Song structure

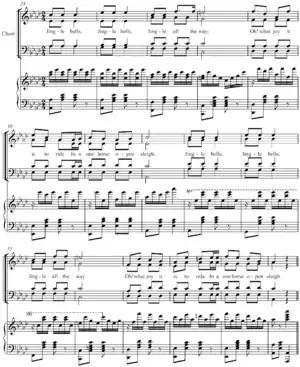
"Jingle Bells"'s chorus or

The terms "chorus" and "refrain" are often used interchangeably, both referring to a recurring part of a song. When a distinction is made, the chorus is the part that contains the hook or the "main idea" of a song's lyrics and music, and there is rarely variation from one repetition of the chorus to the next. A refrain is a repetitive phrase or phrases that serve the function of a chorus lyrically, but are not in a separate section or long enough to be a chorus. For example, refrains are found in the Beatles' "She Loves You" ("yeah, yeah, yeah"), AC/DC's "You Shook Me All Night Long", Simon & Garfunkel's "The Sound of Silence", and "Deck the Halls" ("fa la la la la").